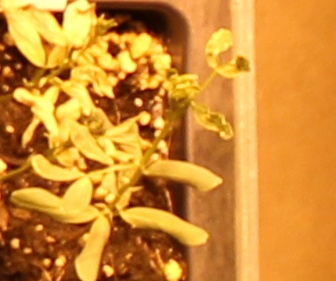
Label: Lentil